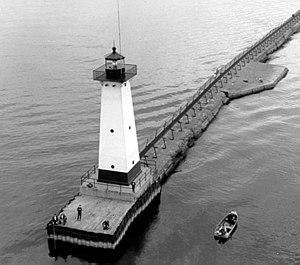
Le phare de Sodus Outer, est un phare actif situé sur le chenal menant du lac Ontario à la Sodus Bay, dans le Comté de Wayne.